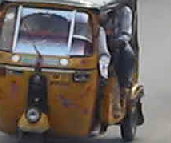
Vehicle type: Auto Rickshaws